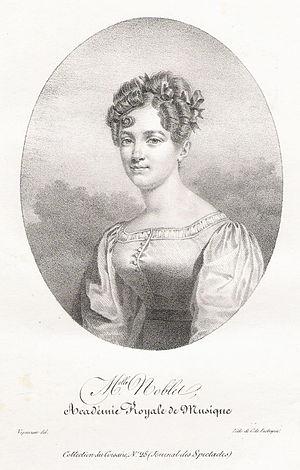
Lise Noblet est une danseuse française.